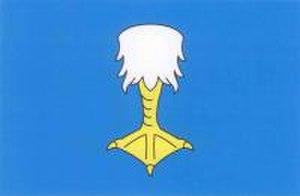
Kokory est une commune du district de Přerov, dans la région d'Olomouc, en République tchèque. Sa population s'élevait à 1 160 habitants en 2018.